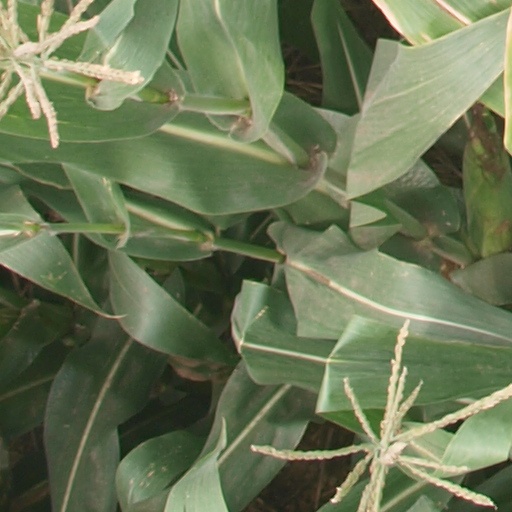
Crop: maize; corn